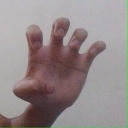
अक्षर: झ